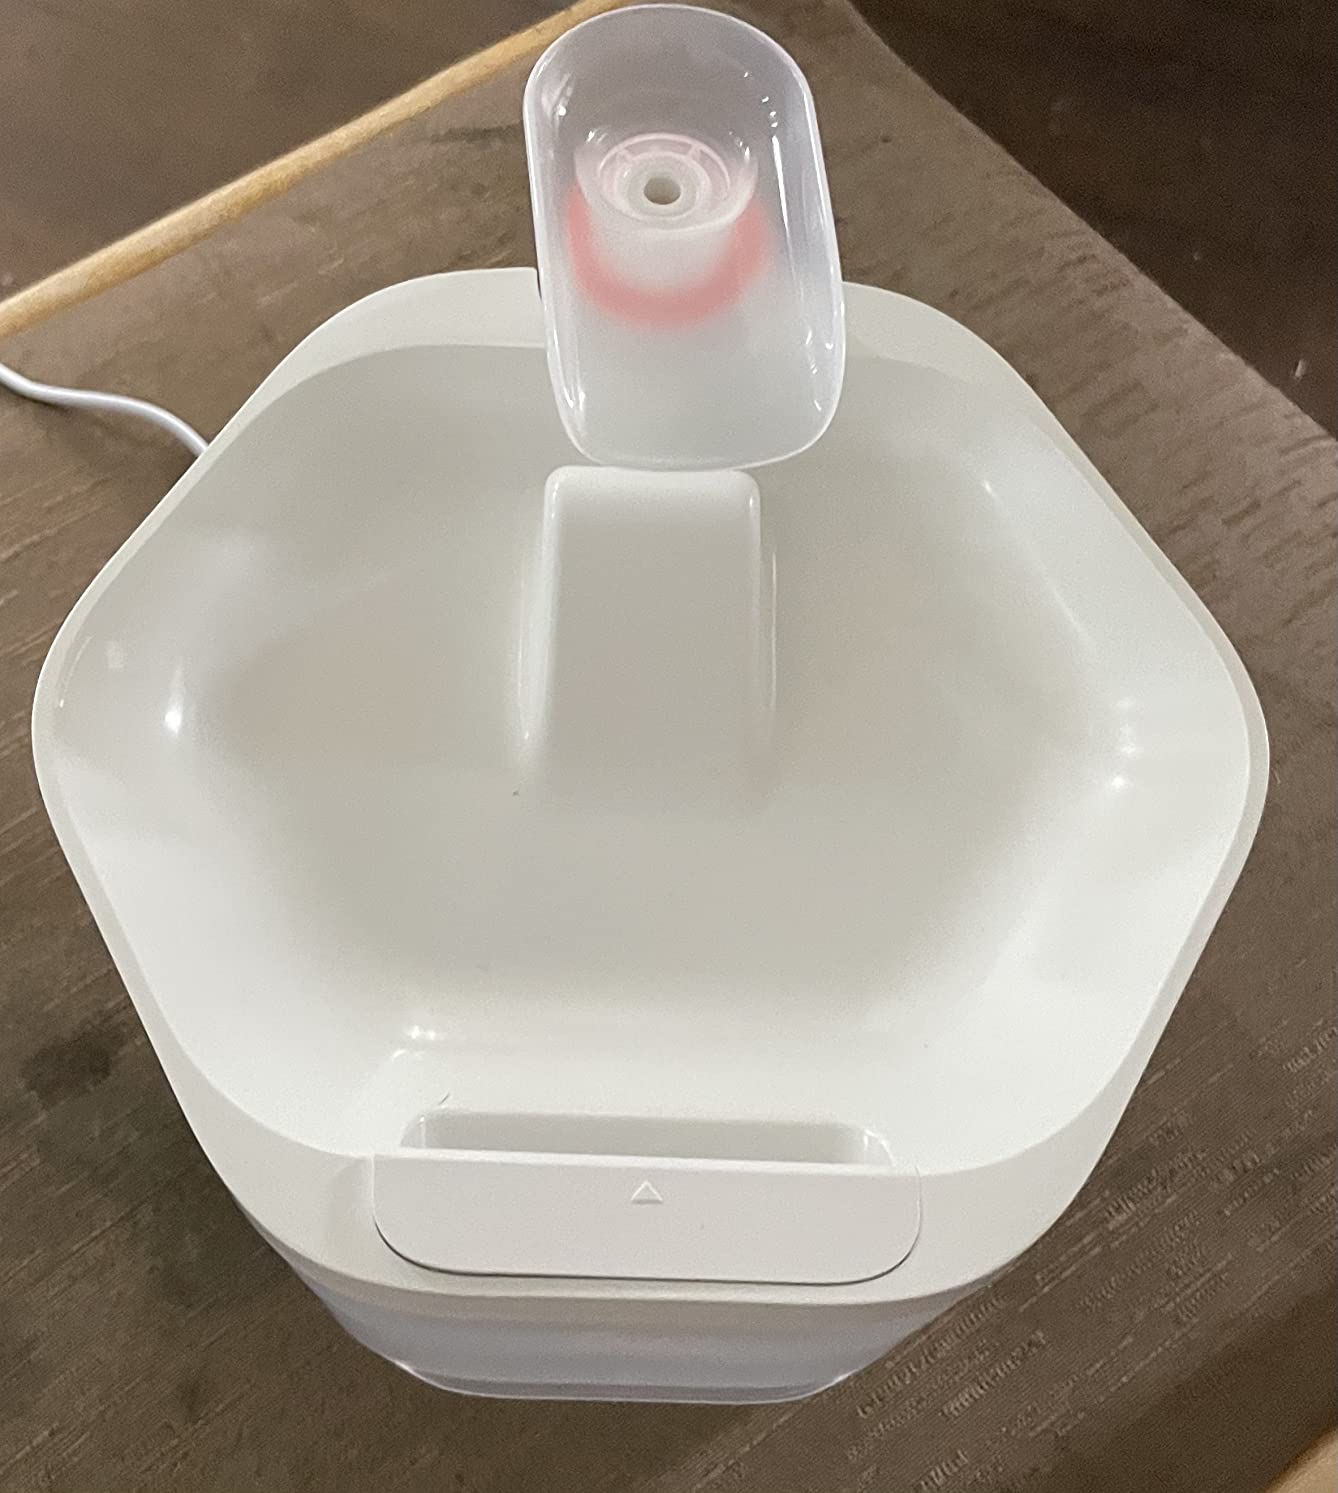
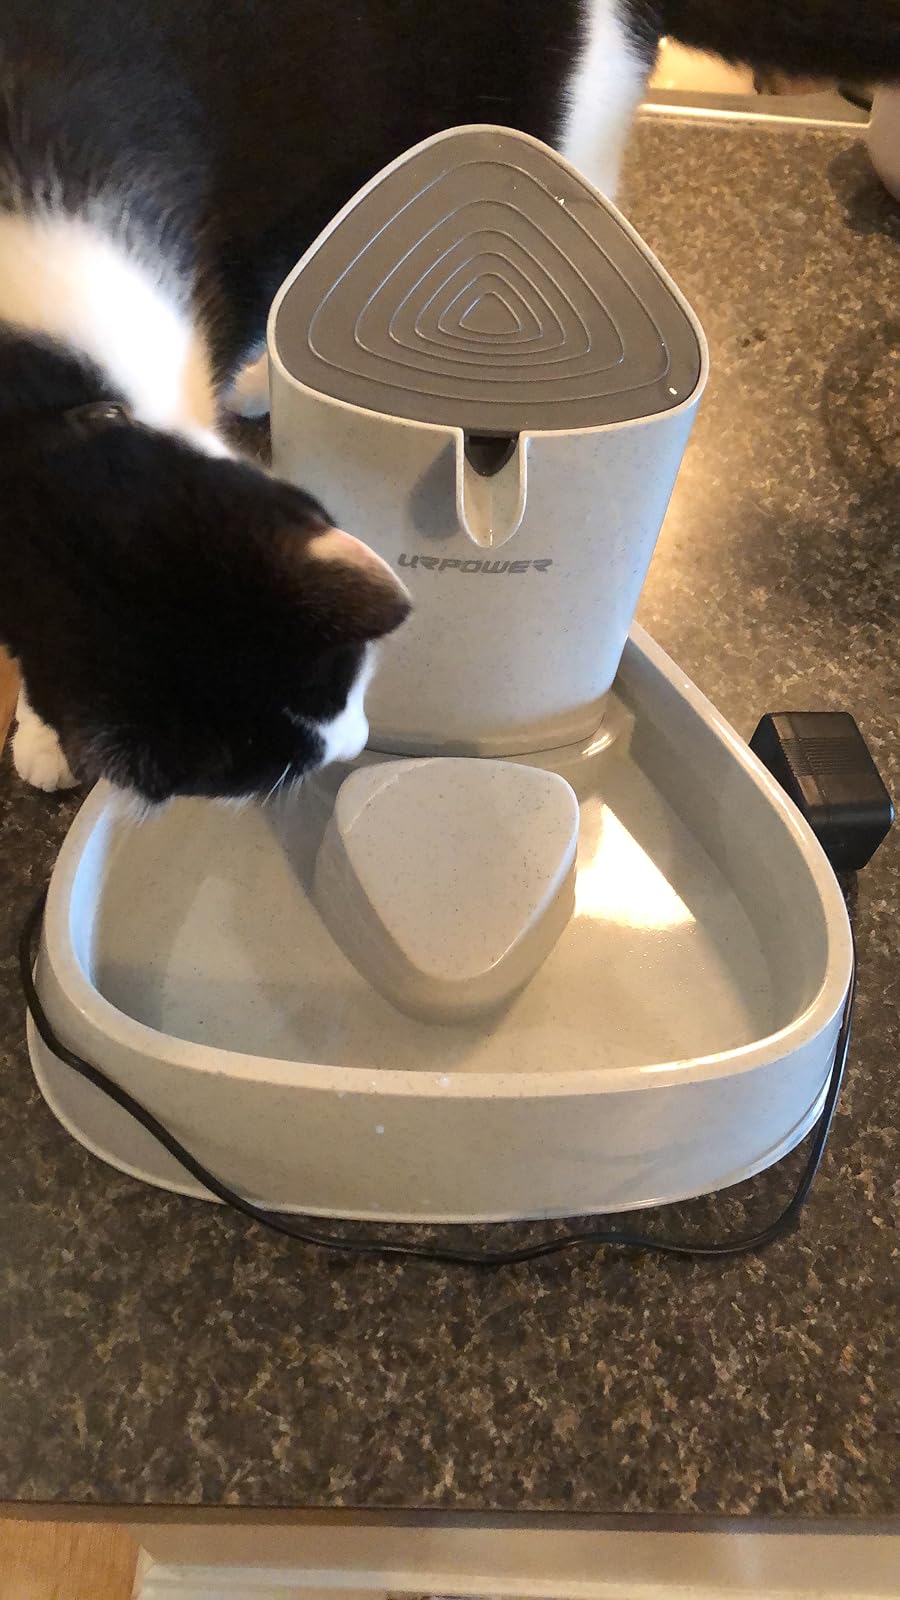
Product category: items_bowl
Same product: no